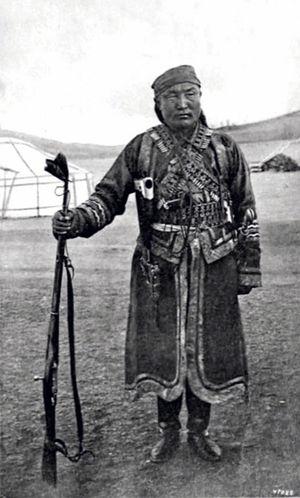
1890 est une année commune commençant un mercredi.
Ja Lama, également connu sous le nom Dambiijantsan ou Dambiijaa, né en 1862 et mort en 1922, est un aventurier et seigneur de guerre.